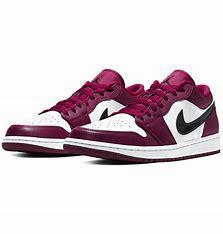
Brand: Nike
Model: 1